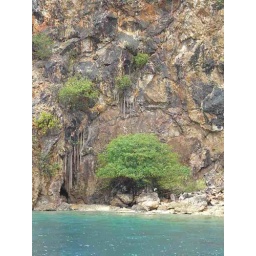
Note the droopy roots. That white dot in front of the tree is a seagull.